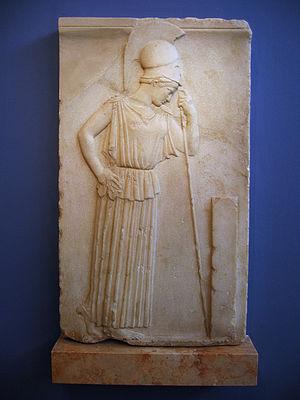
Musée de l'Acropole. Athéna pensante. Photo prise par Harrieta171 le 21/01/06
L’acropole d'Athènes est un plateau rocheux calcaire s'élevant au centre de la ville d'Athènes à laquelle elle a longtemps servi de citadelle, de l'Athènes antique à l'occupation ottomane, ainsi que de sanctuaire religieux durant l'Antiquité. Inscrite au patrimoine mondial de l'UNESCO, l'Acropole est actuellement un des sites touristiques les plus visités du monde.
Le style sévère ou premier classicisme est le style dominant dans la sculpture grecque au début du Vᵉ siècle av. J.-C., entre 490 et 450 environ. Il marque la rupture avec les formes canoniques de l'art archaïque et la transition vers le vocabulaire considérablement élargi du second classicisme de la deuxième moitié du Vᵉ siècle av. J.-C. : la signification morale de l'image divine et le langage symbolique de la mythologie se renouvellent.
Le musée de l'Acropole d'Athènes est un des principaux musées archéologiques d'Athènes en Grèce. Il dépend du ministère grec de la Culture. Le président de son conseil d'administration est Dimitrios Pandermalis.
Vers 470 av. J.-C. : périple du suffète carthaginois Hannon en Guinée. Il fonde six colonies regroupant près d’un millier de personnes le long de la côte Africaine et explore deux fleuves, peut-être la Gambie et le Sénégal. Le récit original du périple, gravé sur le fronton d’un temple à Carthage, disparait lors de la destruction de la ville par Scipion Émilien en 146 av. J.-C. et il n’est connu que par une traduction grecque sujette à caution. Si le voyage d’Hannon n’est pas attesté, il est fort probable qu’un trafic d’or important a eu lieu entre le Sénégal et les comptoirs carthaginois du littoral atlantique. À l’est le comptoir de Lepcis reçoit des peaux et des pierres précieuses apportées par les caravanes venues du Fezzan. Carthage est en contact avec le Sahara par le comptoir de Sabratha, en relation avec Cidamus, point de départ de la route des chars vers le Hoggar et le Niger. Les Carthaginois exploitent enfin les mines de cuivre et d’argent de Sardaigne ainsi que celles de Ténès, en Algérie. Hérodote rapporte qu’un commerce de l’or, appelé « commerce à la muette » a lieu entre Carthage et un pays d’Afrique de la côte Atlantique.